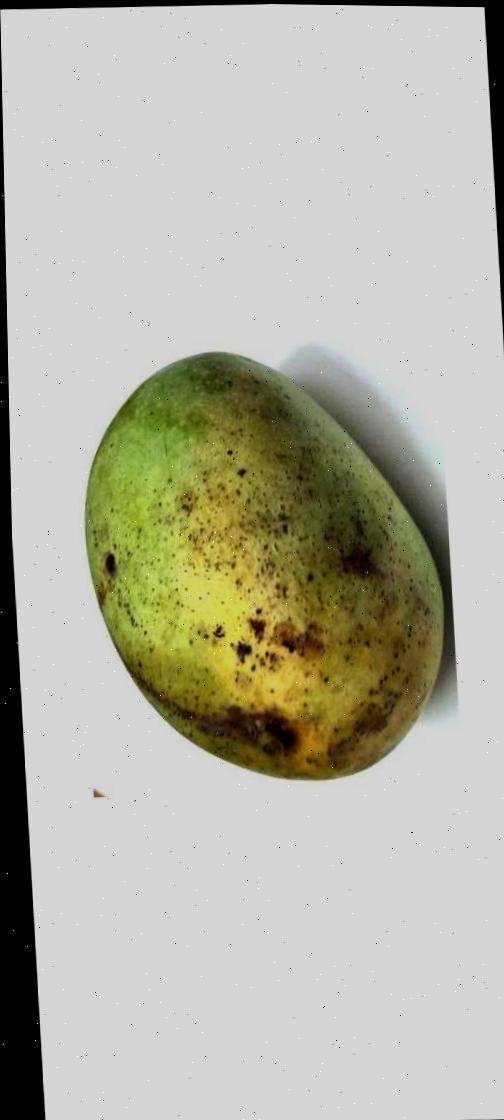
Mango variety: Fazli Shurmai